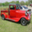
Label: pickup_truck